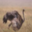
Label: bird